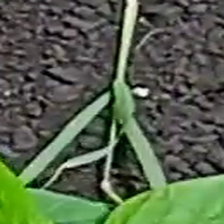
Weed species: Harali_(Cynodon_dactylon)